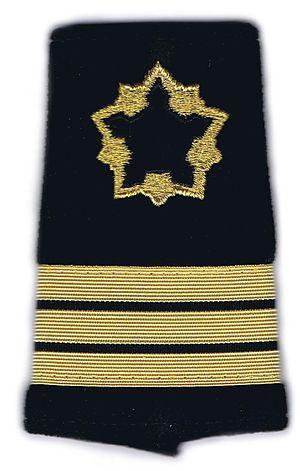
Ingénieur militaire d'infrastructures
Les grades des Forces armées françaises et des formations rattachées sont identiques d’un point de vue statutaire et protocolaire, car définis par le statut général des militaires français. Seuls les appellations et les insignes diffèrent suivant les armées, les services et parfois même les armes ce qui constitue les hiérarchies particulières.
Le service d’infrastructure de la Défense est une composante du Ministère des Armées français rattachée au secrétariat général pour l'administration. Il est le référent ministériel en matière de construction, de maintenance immobilière, de gestion administrative et technique du patrimoine, et d'énergie.
En France, le corps des ingénieurs militaires d'infrastructure de la Défense, constitue un corps d'officiers.